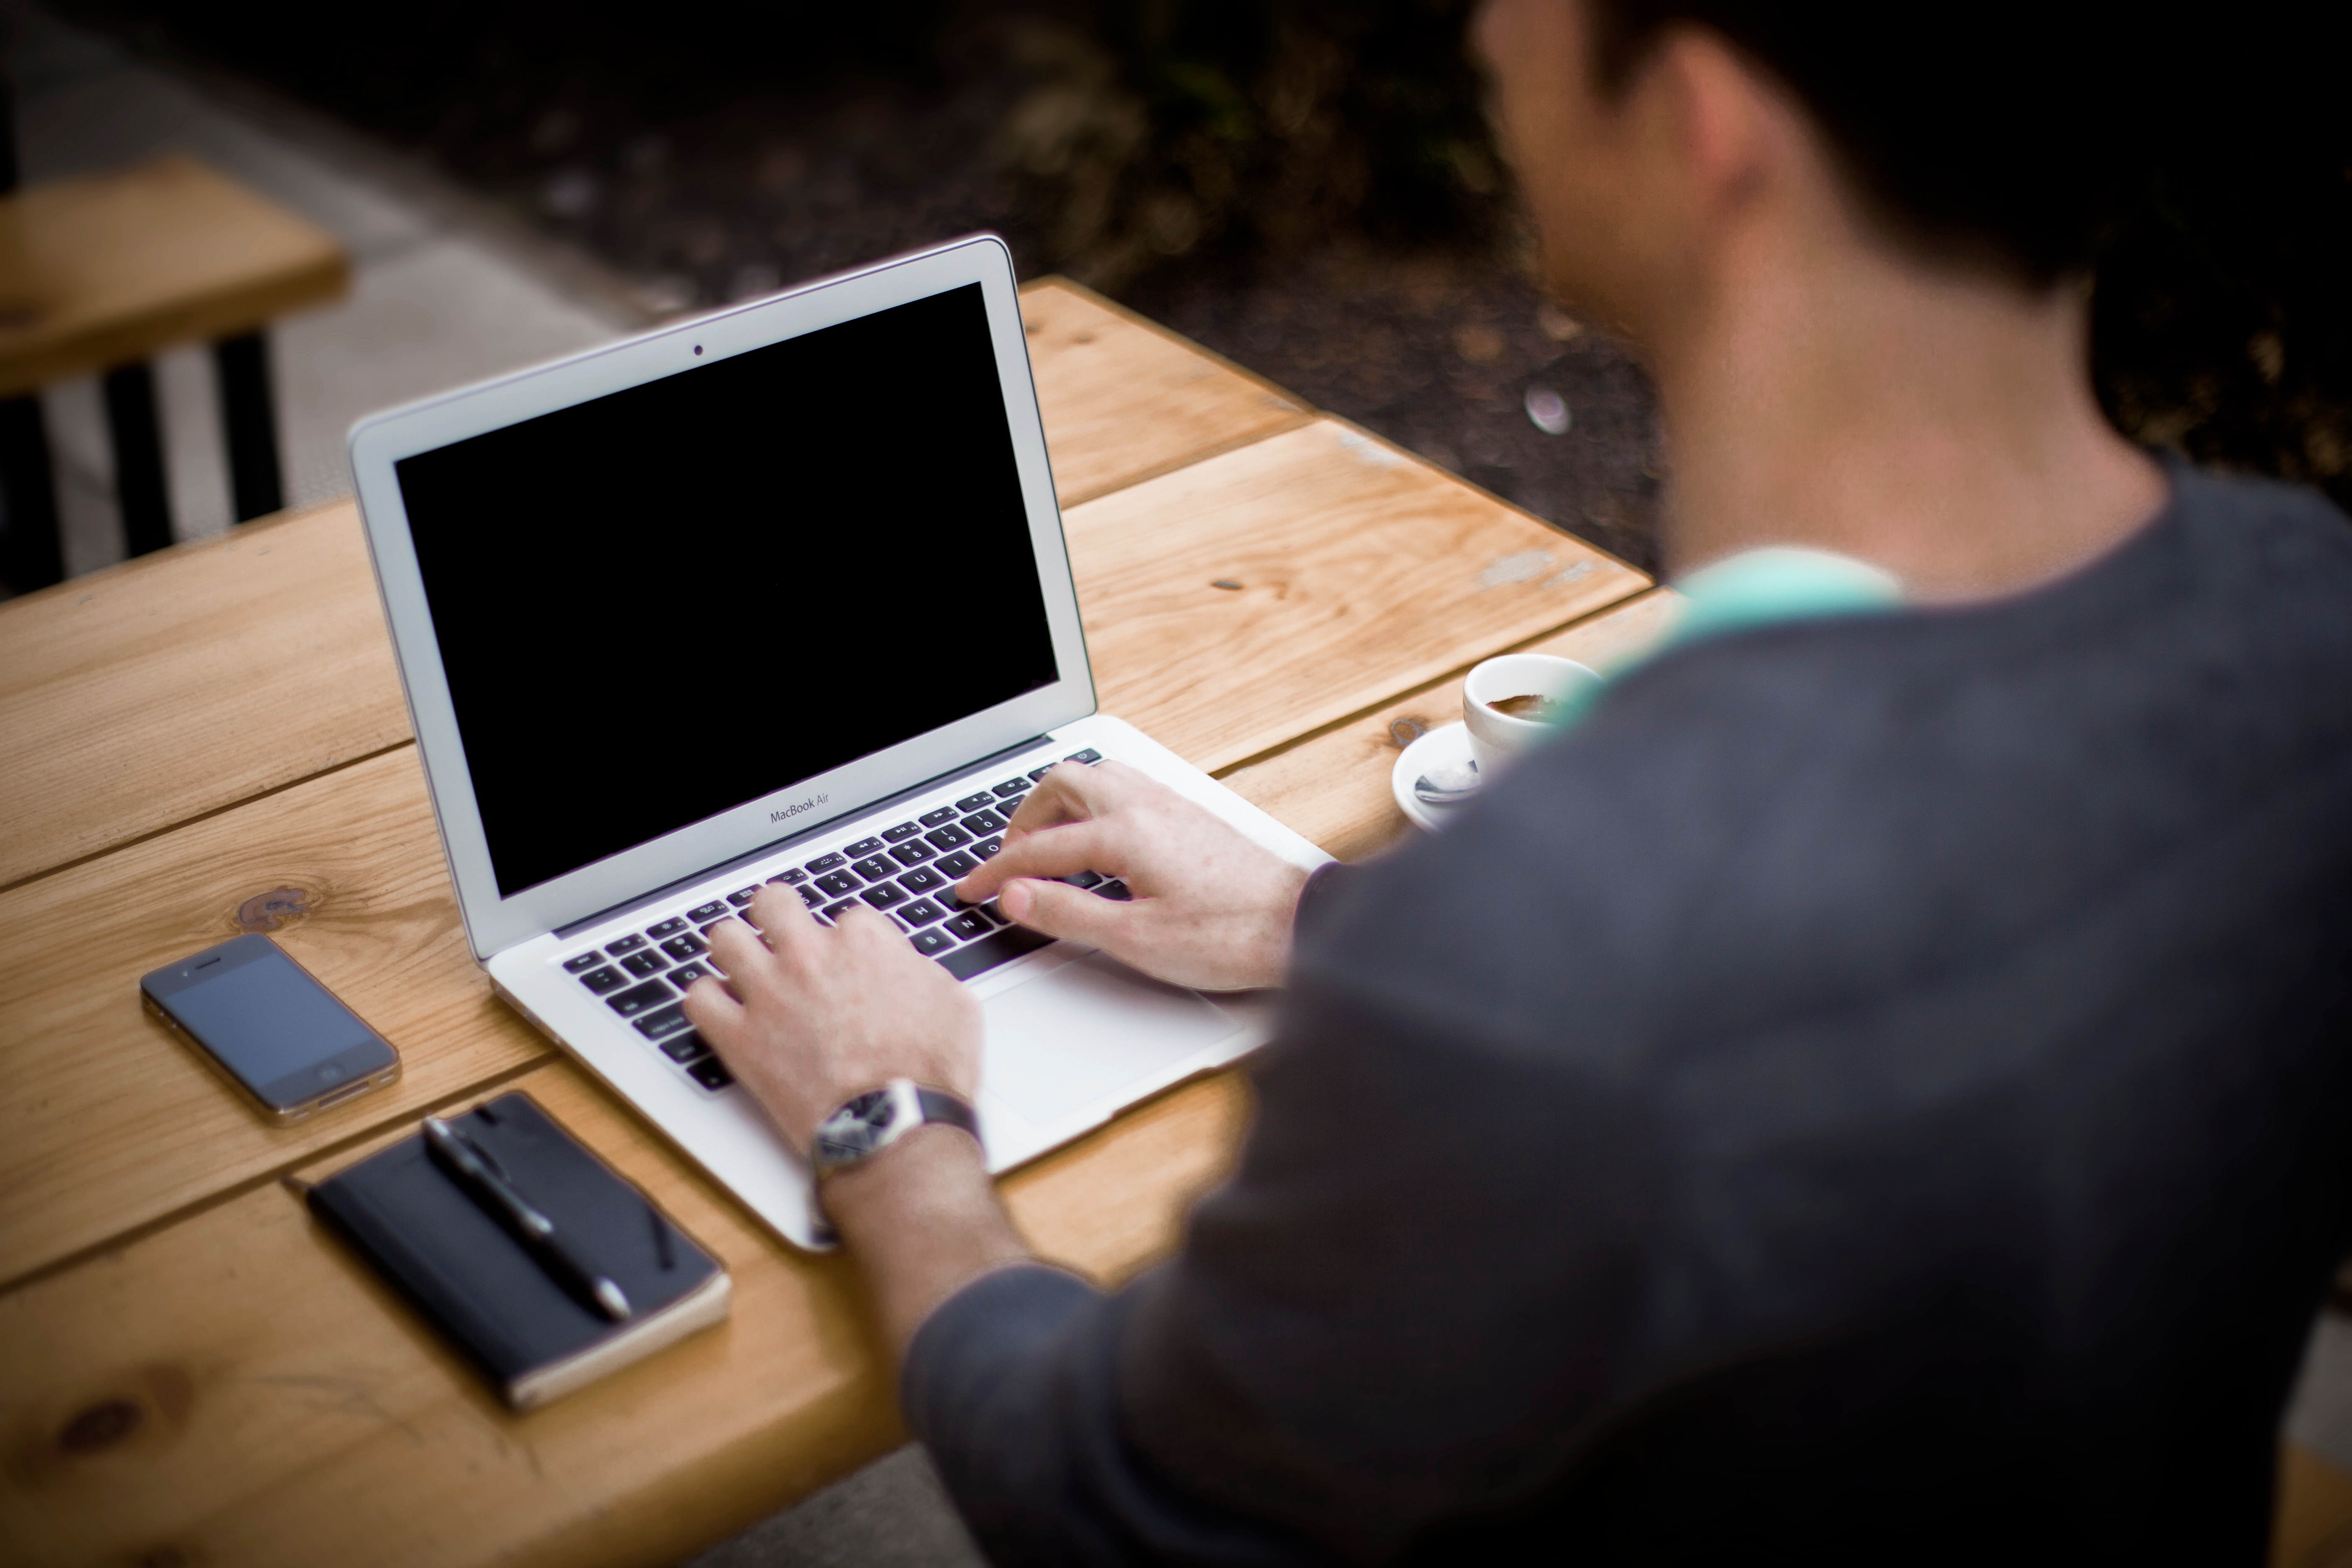
laptop, computer, work, typing, man, conversation, design, editing